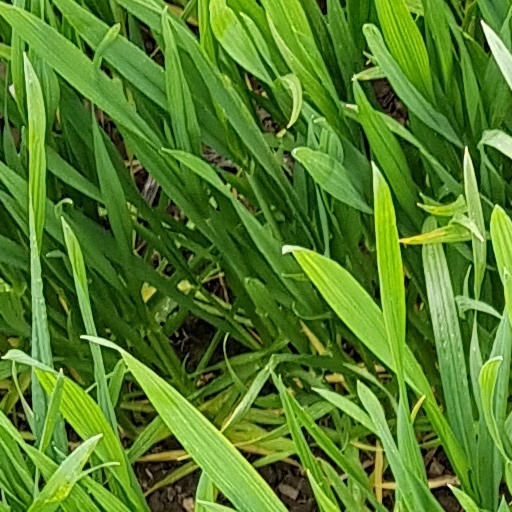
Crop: wheat